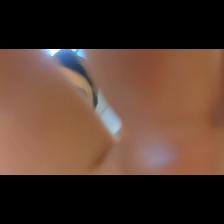
Label: Human